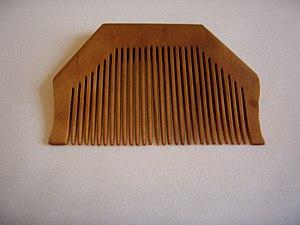
Les Cinq K ou Panj kakke sont les symboles extérieurs, visibles, portés par un sikh. En intégrant le Khalsa, les sikhs font vœu de porter les cinq objets suivants :